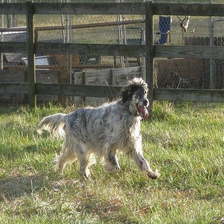
Species: dog
Breed: english setter